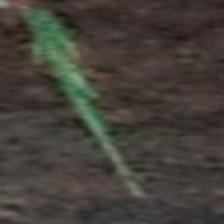
Label: single